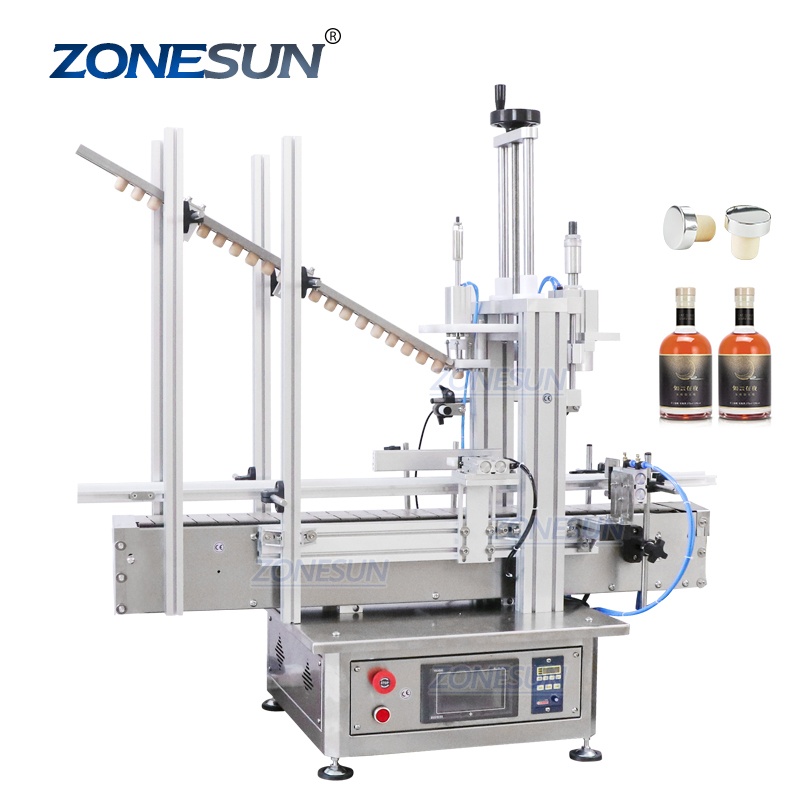
ZONESUN ZS-XG1870D1 Desktop Automatic Glass Bottle Cap Cork Press Machine Jar Whisky Plastic Bottle Capping Machine With Cap Feeder
The desktop capping machine is suitable for different sizes of bottle caps,the capping chuck can be customized according to your need, you can customize several pieces of capping chuck for multiple sizes of bottles.This one is with the cap feeder which can make it possible to feed caps faster.it can work automatically and help you save labor and time,help you improve working efficiency. Application This machine is widely used in food,daily chemical,wine industries.It is an ideal choice for small scale production. Parameter Machine Model:ZS-XG1870D1 Working voltage:AC220V/110V 50-60HZ Bottle height:60-270mm Bottle caps diameter:customize(≤130mm) Working speed:20-40 bottles/minute(depending on bottle and caps) Working pressure:0.4-0.6 MPa Size of Air Compressor Connector:OD 8mm Package size:1130*600*1120mm Package weight:About 83.5kg Conveyor length:115mm(W)*1020mm(L) The working height of the machine is adjustable,it is suitable for 60-270mm height bottles,this help to widen the application. Simple control panel,the working speed and working data can be adjusted easily,help you control the machine faster and easier. The capping chuck will start to work automatically once it detect the bottle,it should be customized according to bottle cap size.This is suitable for cap pressing,it can help you save labor. With cap feeder,it can arrange bottle caps and make the production be in order.The cap feeder will be customized according to your material,this ensures it can work with your caps well. This machine is equipped with electric eyes to detect bottles and achieve automatic working mode,this can prevent from missing bottles and reduce working error. High quality conveyor,the working speed can be controlled according to operation panel.It can help to transfer and separate bottle,improve working efficiency
Brand: ZONESUN TECHNOLOGY LIMITED
Category: Home & Garden > Kitchen & Dining > Barware > Bottle Caps > Flip-Top Bottle Caps